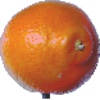
Label: Tangelo 1